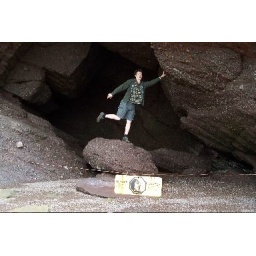
&amp;quot;Do not do this, or the rocks will fall on your head while standing in this position&amp;quot;